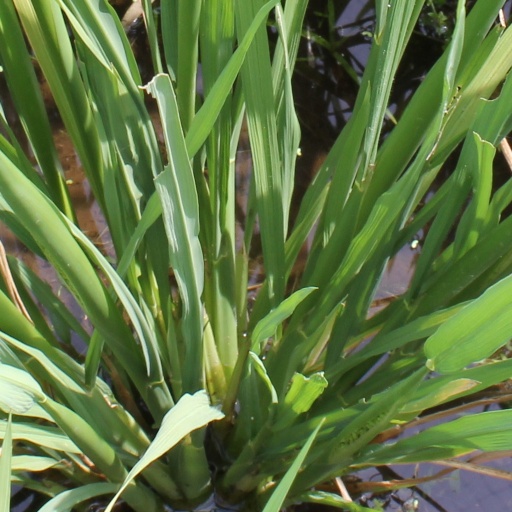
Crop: rice